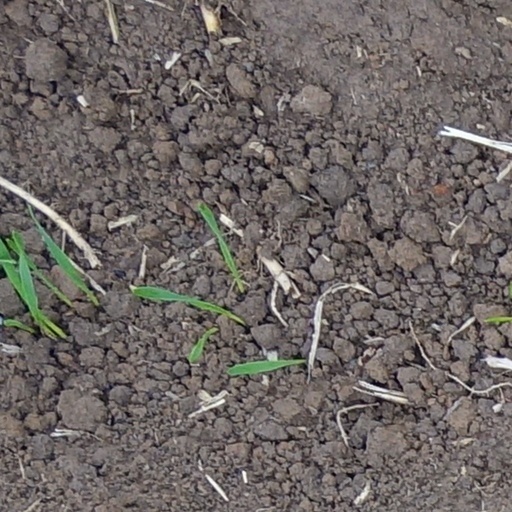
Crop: wheat